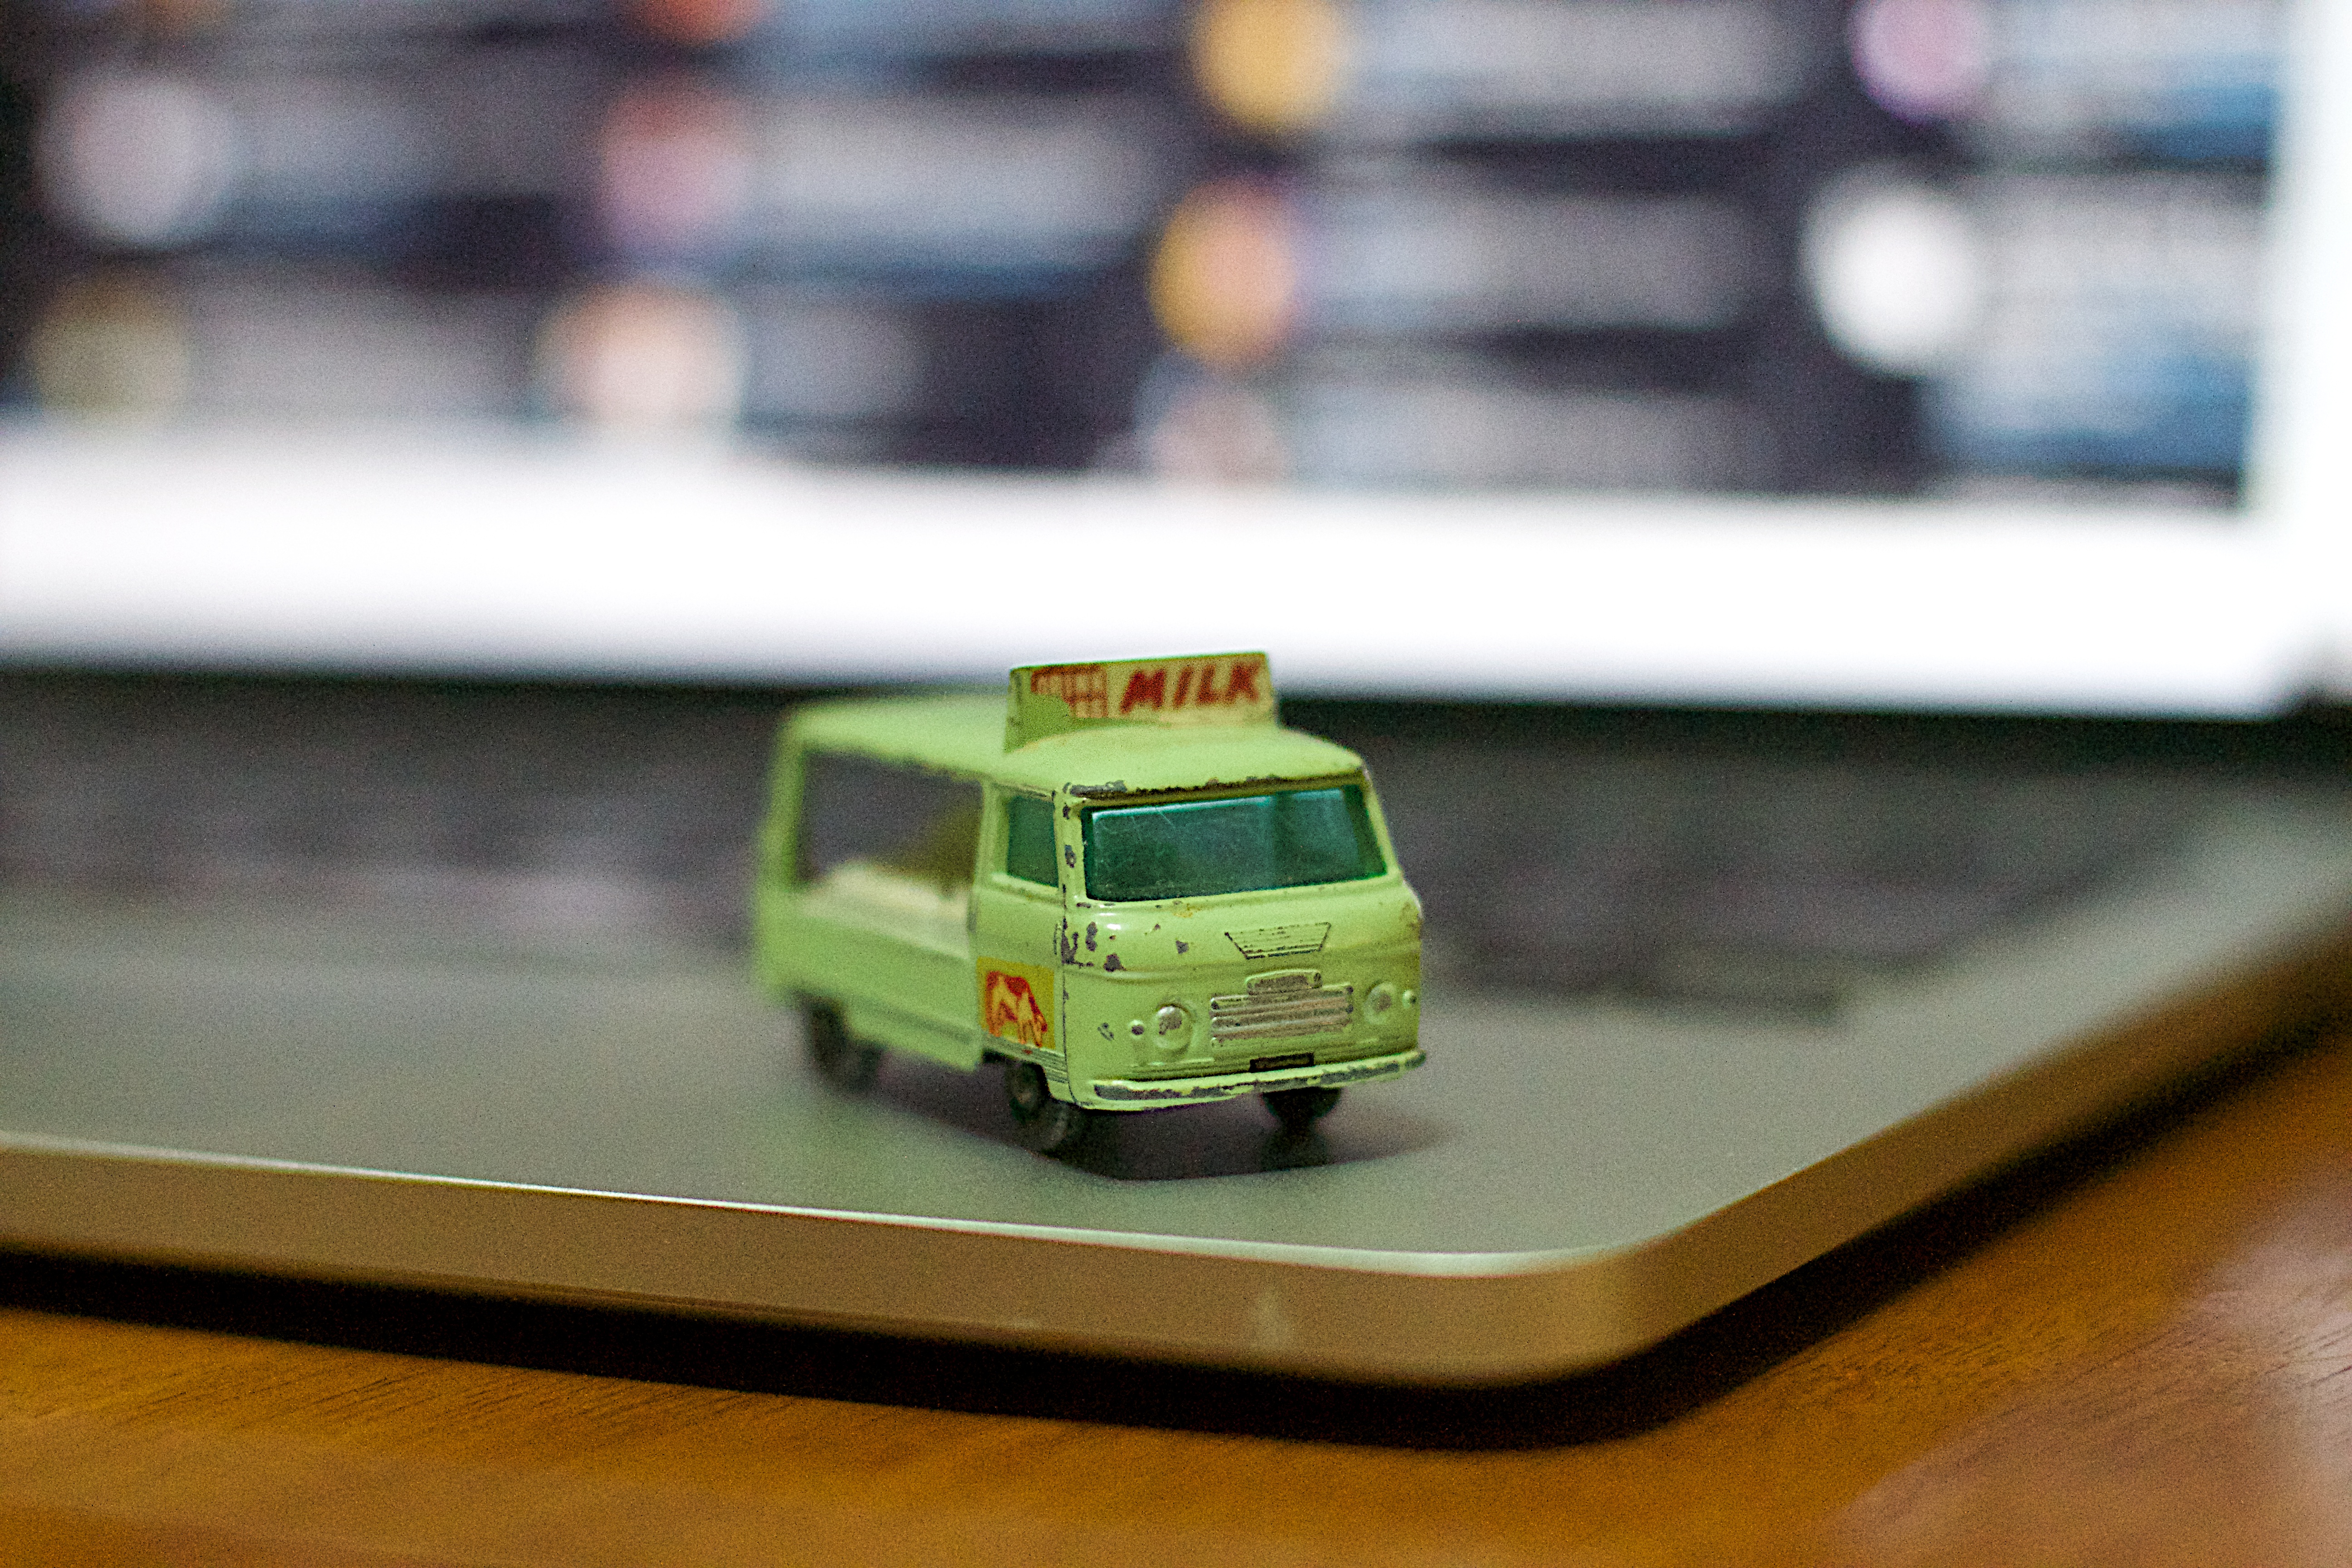
car, transport, vehicle, public transport, scale model, personal computer hardware